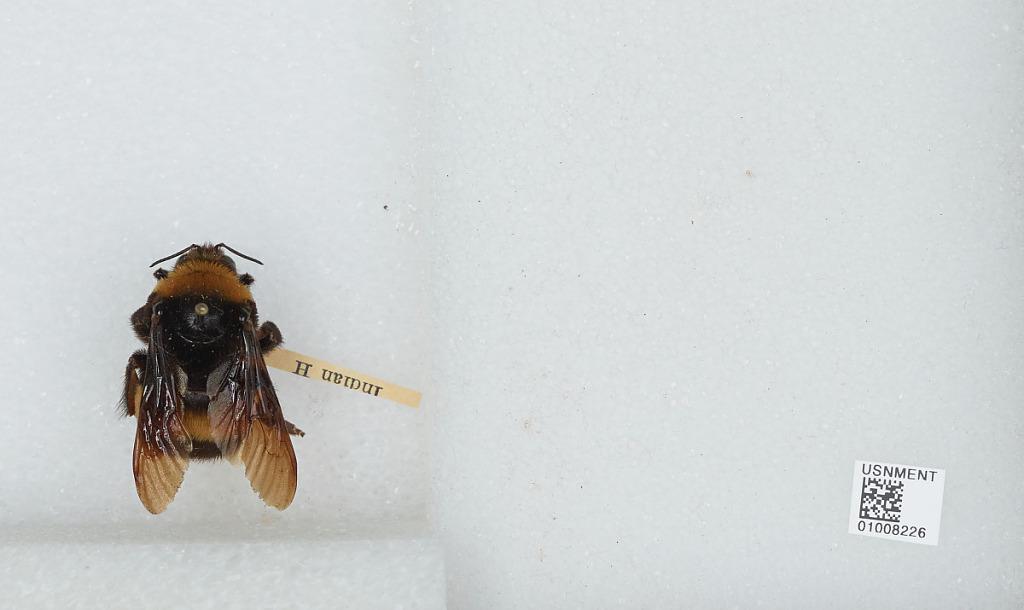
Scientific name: Bombus (Crotchiibombus) crotchii Cresson
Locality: Indian H